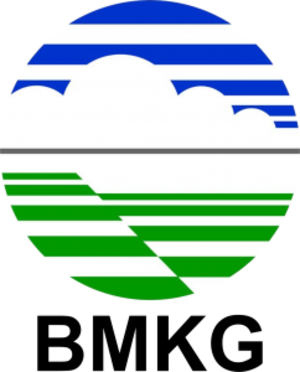
L’Agence de météorologie, climatologie et géophysique d'Indonésie est le service météorologique d’Indonésie. Il s'agit d'une agence gouvernementale non-ministérielle.